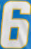
Number: 6